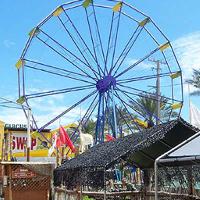
Weather: sun or clear